Pratt–Yorke opinion

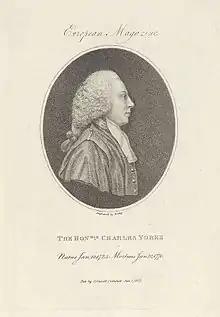
Solicitor General Yorke

The Pratt-York opinion, also known as the Camden-Yorke opinion, was a 1757 official legal opinion that was issued jointly by Charles Pratt, 1st Earl Camden, the Attorney General for England and Wales, and Charles Yorke, the Solicitor General for England and Wales and former counsel to the East India Company, regarding the legality of land purchases by the British East India Company from the rulers of the princely states in British India.